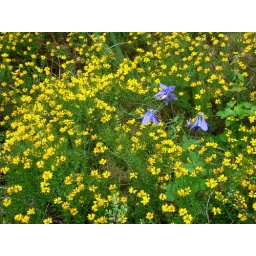
Un monde en couleurs sous le ciel gris ~ A colored world under gray sky